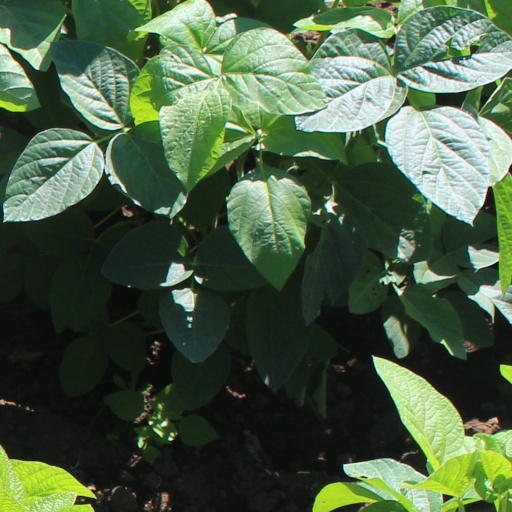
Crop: soybean